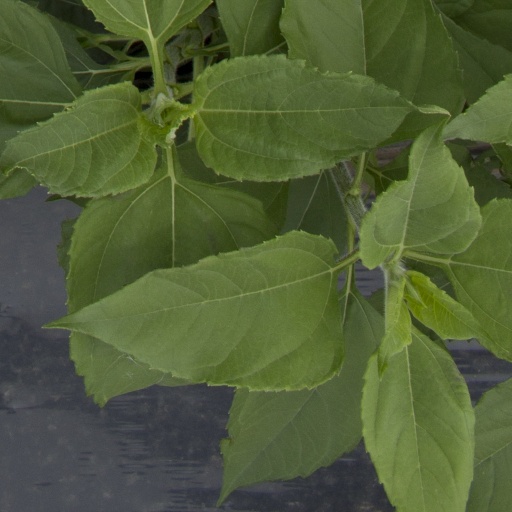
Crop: Jerusalem artichoke